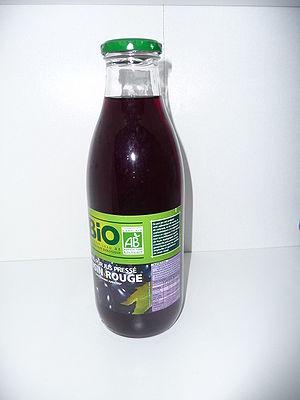
Une bouteille de jus de raisin bio.
La viticulture est l'activité agricole consistant à cultiver une certaine variété de vigne produisant un fruit pour la consommation humaine : le raisin. Les vignes cultivées en viticulture sont des cultivars de sous-espèces du genre Vitis dénommés cépages.